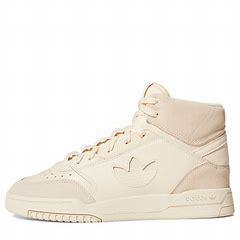
Brand: adidas
Model: originals Adidas Originals Drop Step XL